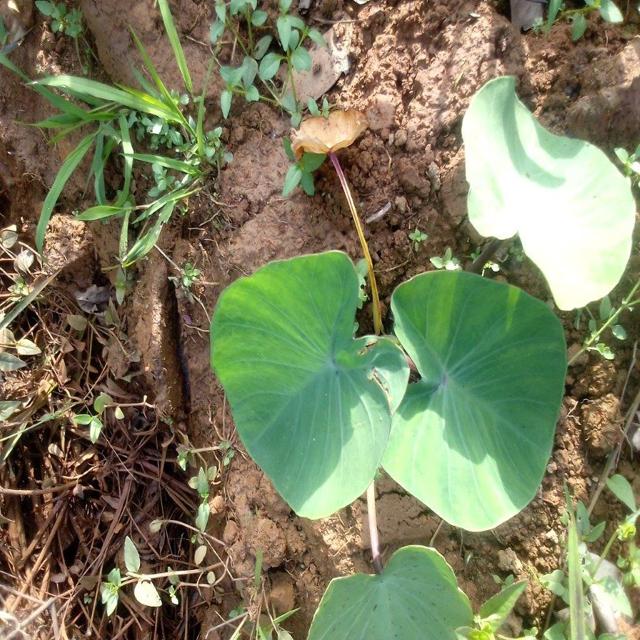
Label: Healthy